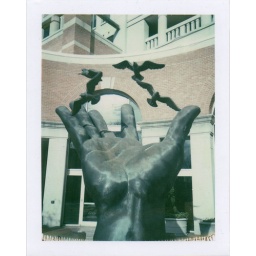
a bronze hand reaching for the birds in the sky